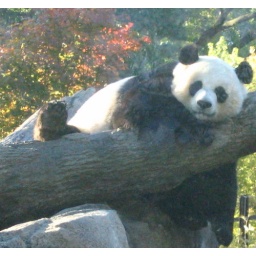
bad shot since it's thru the glass but I loved the fall tree in the background... caption from marcia4tai